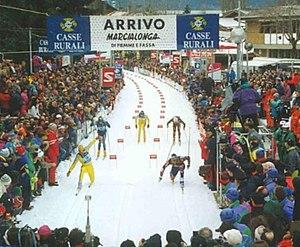
Johann Mühlegg, né le 8 novembre 1970 à Marktoberdorf en Allemagne, est un skieur de fond allemand devenu espagnol par la suite.